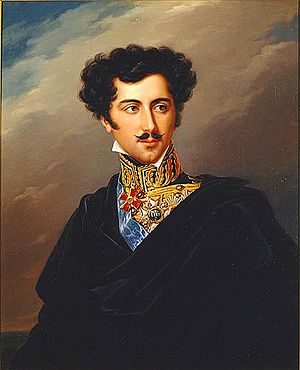
Oscar 1. af Sverige
Portræt af Kronprins Oscar udført af Joseph Karl Stiefer i 1821
Oscar 1. af Sverige var konge af Sverige og Norge fra 1844 til 1859.